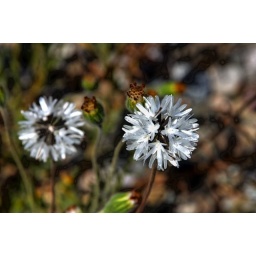
Wild flower in the field in California. Spring time